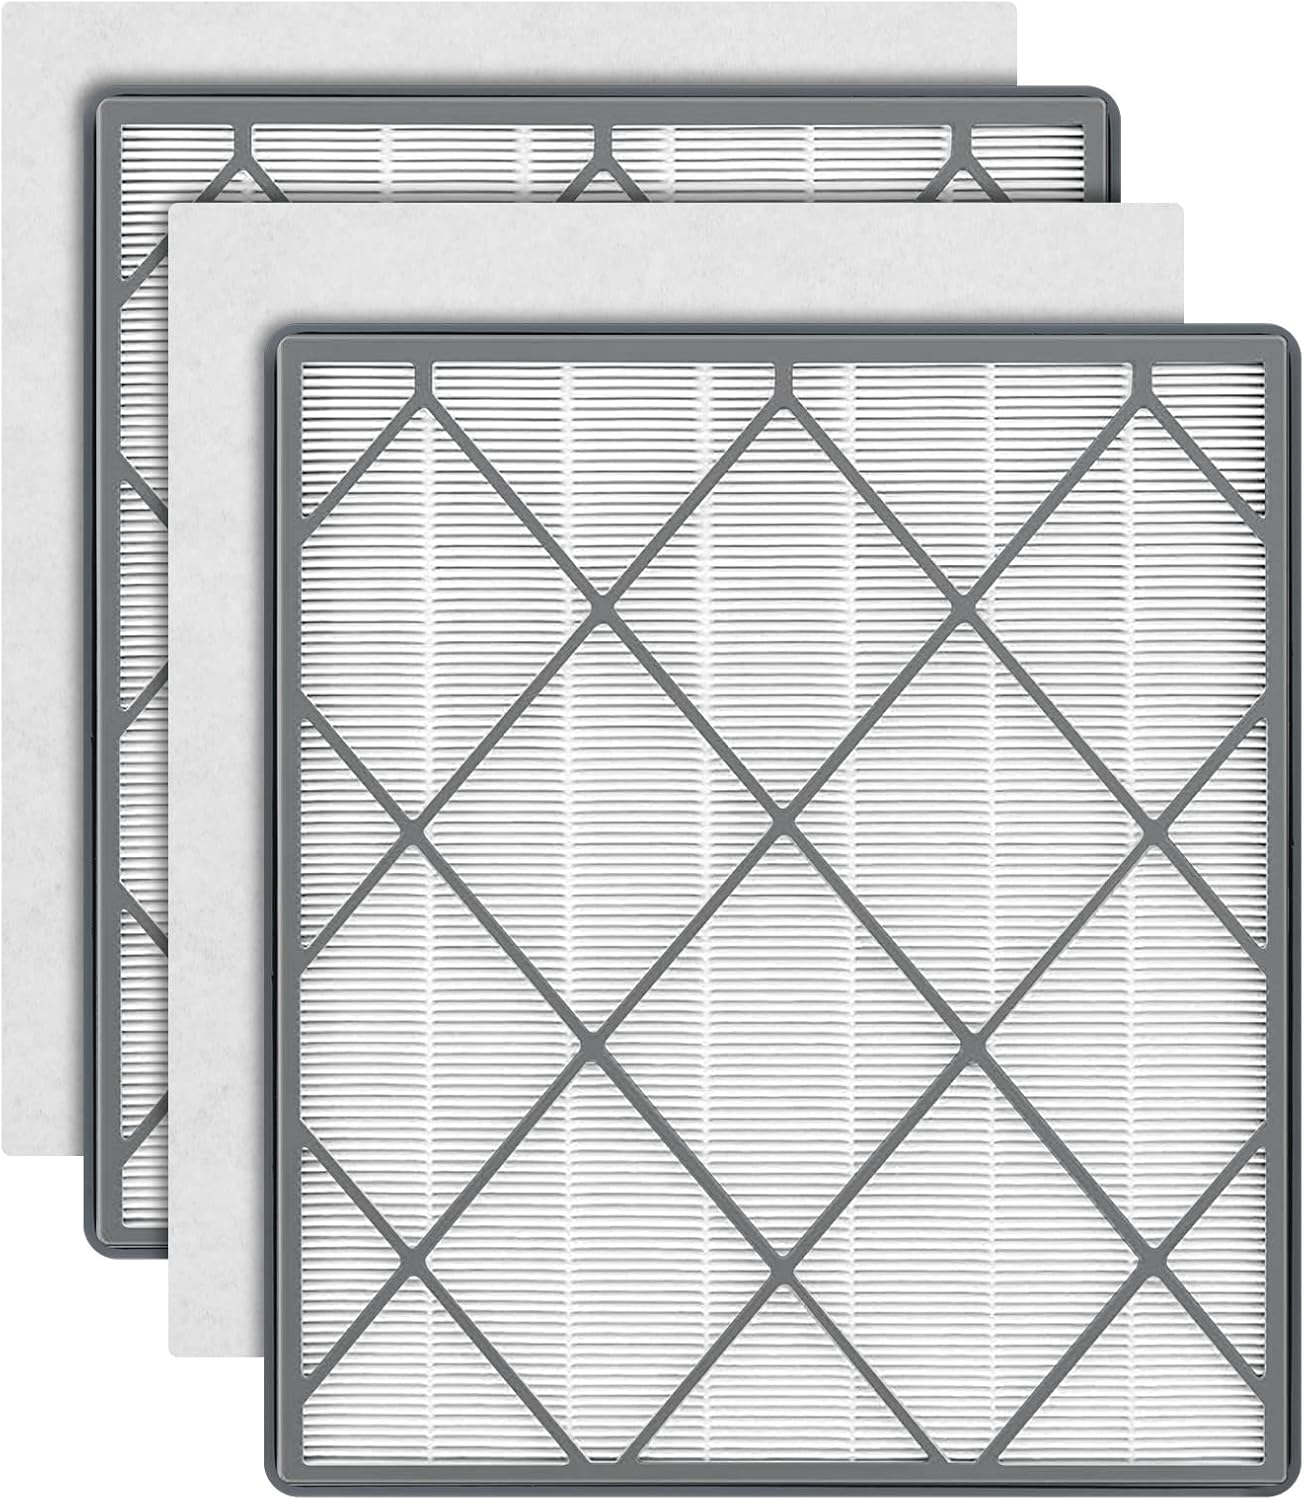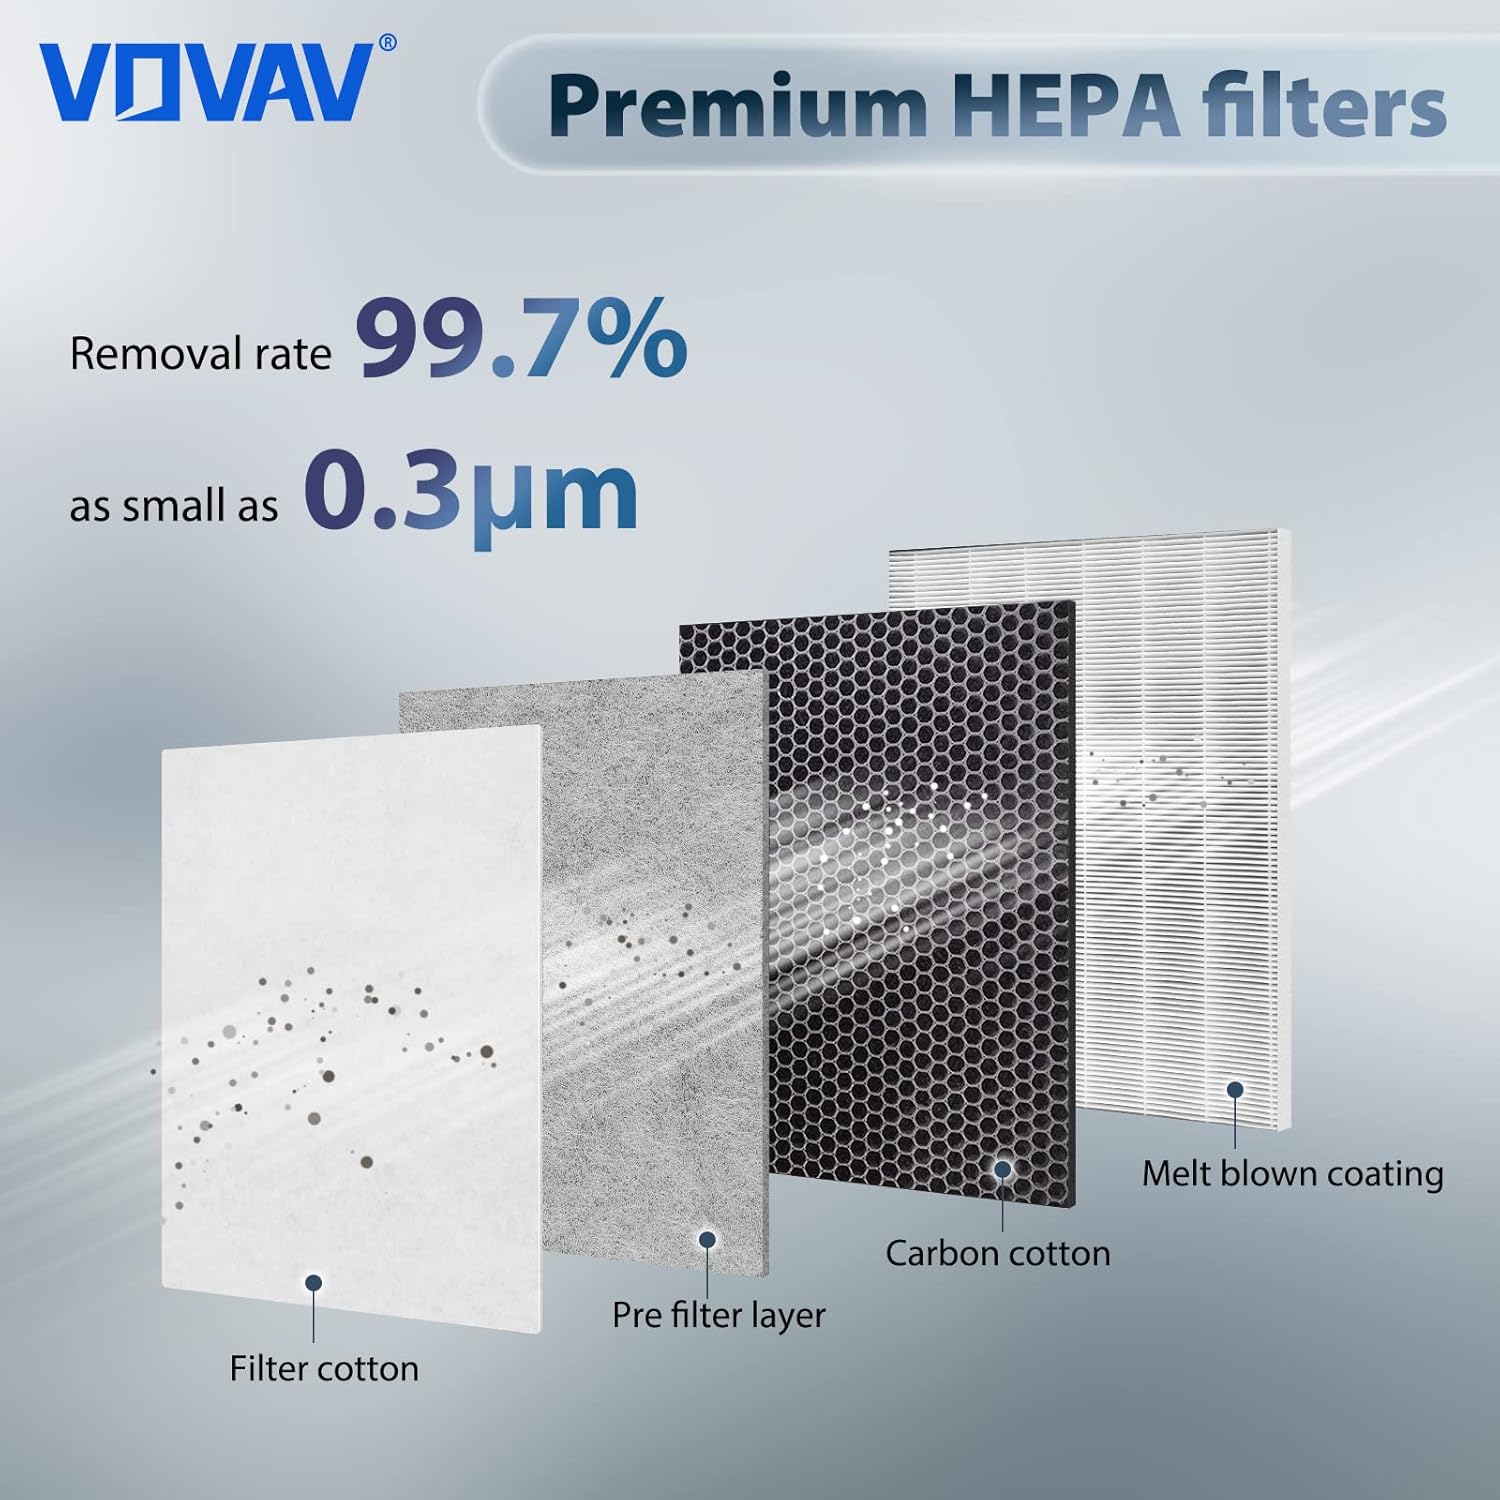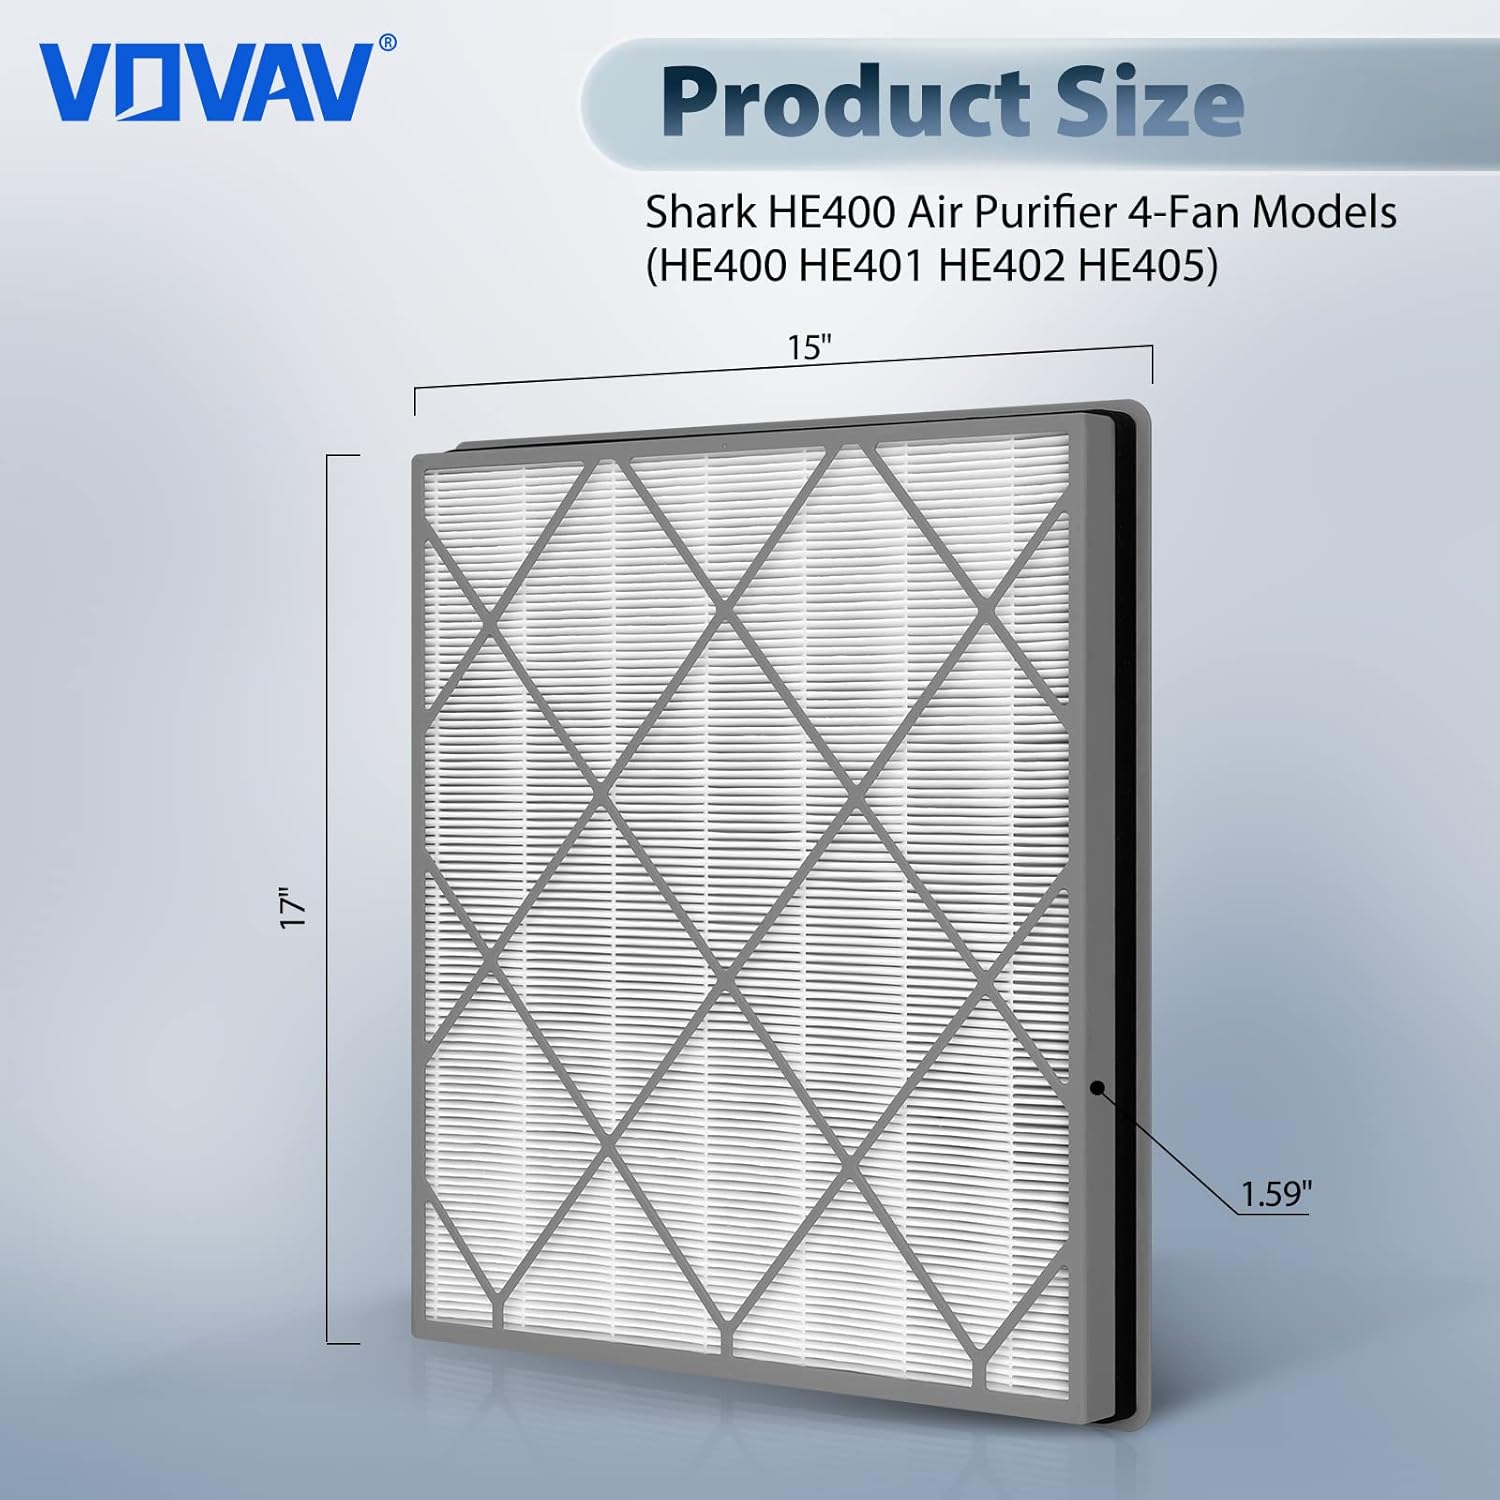
VOVAV Sharkk Air Purifier 4 Filter Replacement Compatible with Shark 4-Fan Model Air Purifier (HE401 HE402 HE405), 2 Pack HEPA Filter and 2 Pre-Filter
Category: Amazon Home
Work for Shark Air Purifier 4-Fan Models(HE400 HE401 HE402 HE405 UA415)
Features: 【Shark Air purifier 4 filter replacement】Compatible with Shark Air Purifier 4-Fan Models(HE400 HE401 HE402 HE405 UA415). To maintain its peak performance, it is recommended to replace filters for every 6-12 months. | 【Value Pack】2 air purifier filter replacement & 2 replaceable pre-filter.Regular replacement of the pre-filter helps improve machine performance and filter life. | 【3-in-1 Filter System】 Premium H13 Grade True HEPA Filter + Activated Carbon Filter + Pre-Filter as a union. Keep your air fresh. | 【HEPA Technology】High efficiency particulate air Filter captures 99.97% of airbone particles as small as 0.3 micron. | 【Warranty】100% refund or free replacement new product for any quality defect.If you have any questions, please contact us through Amazon and we will reply within 24 hours.